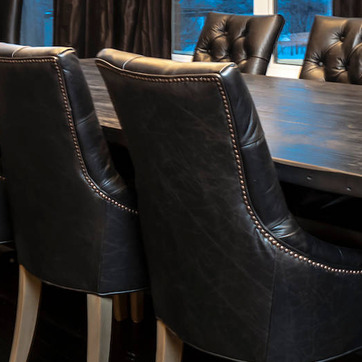
Material: leather